Telstra Tower

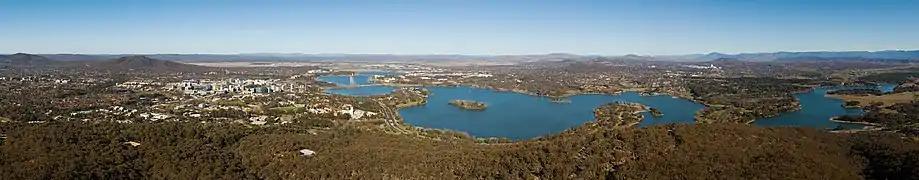
Panoramic view of Canberra and distant New South Wales, as seen from the tower.

Telstra Tower provides important communication facilities for Canberra. There are three floors of business, sales and radio communication facilities located between the 30.5 metre and 42.7 metre levels providing space for communication dishes, platforms and equipment for mobile services within the tower.